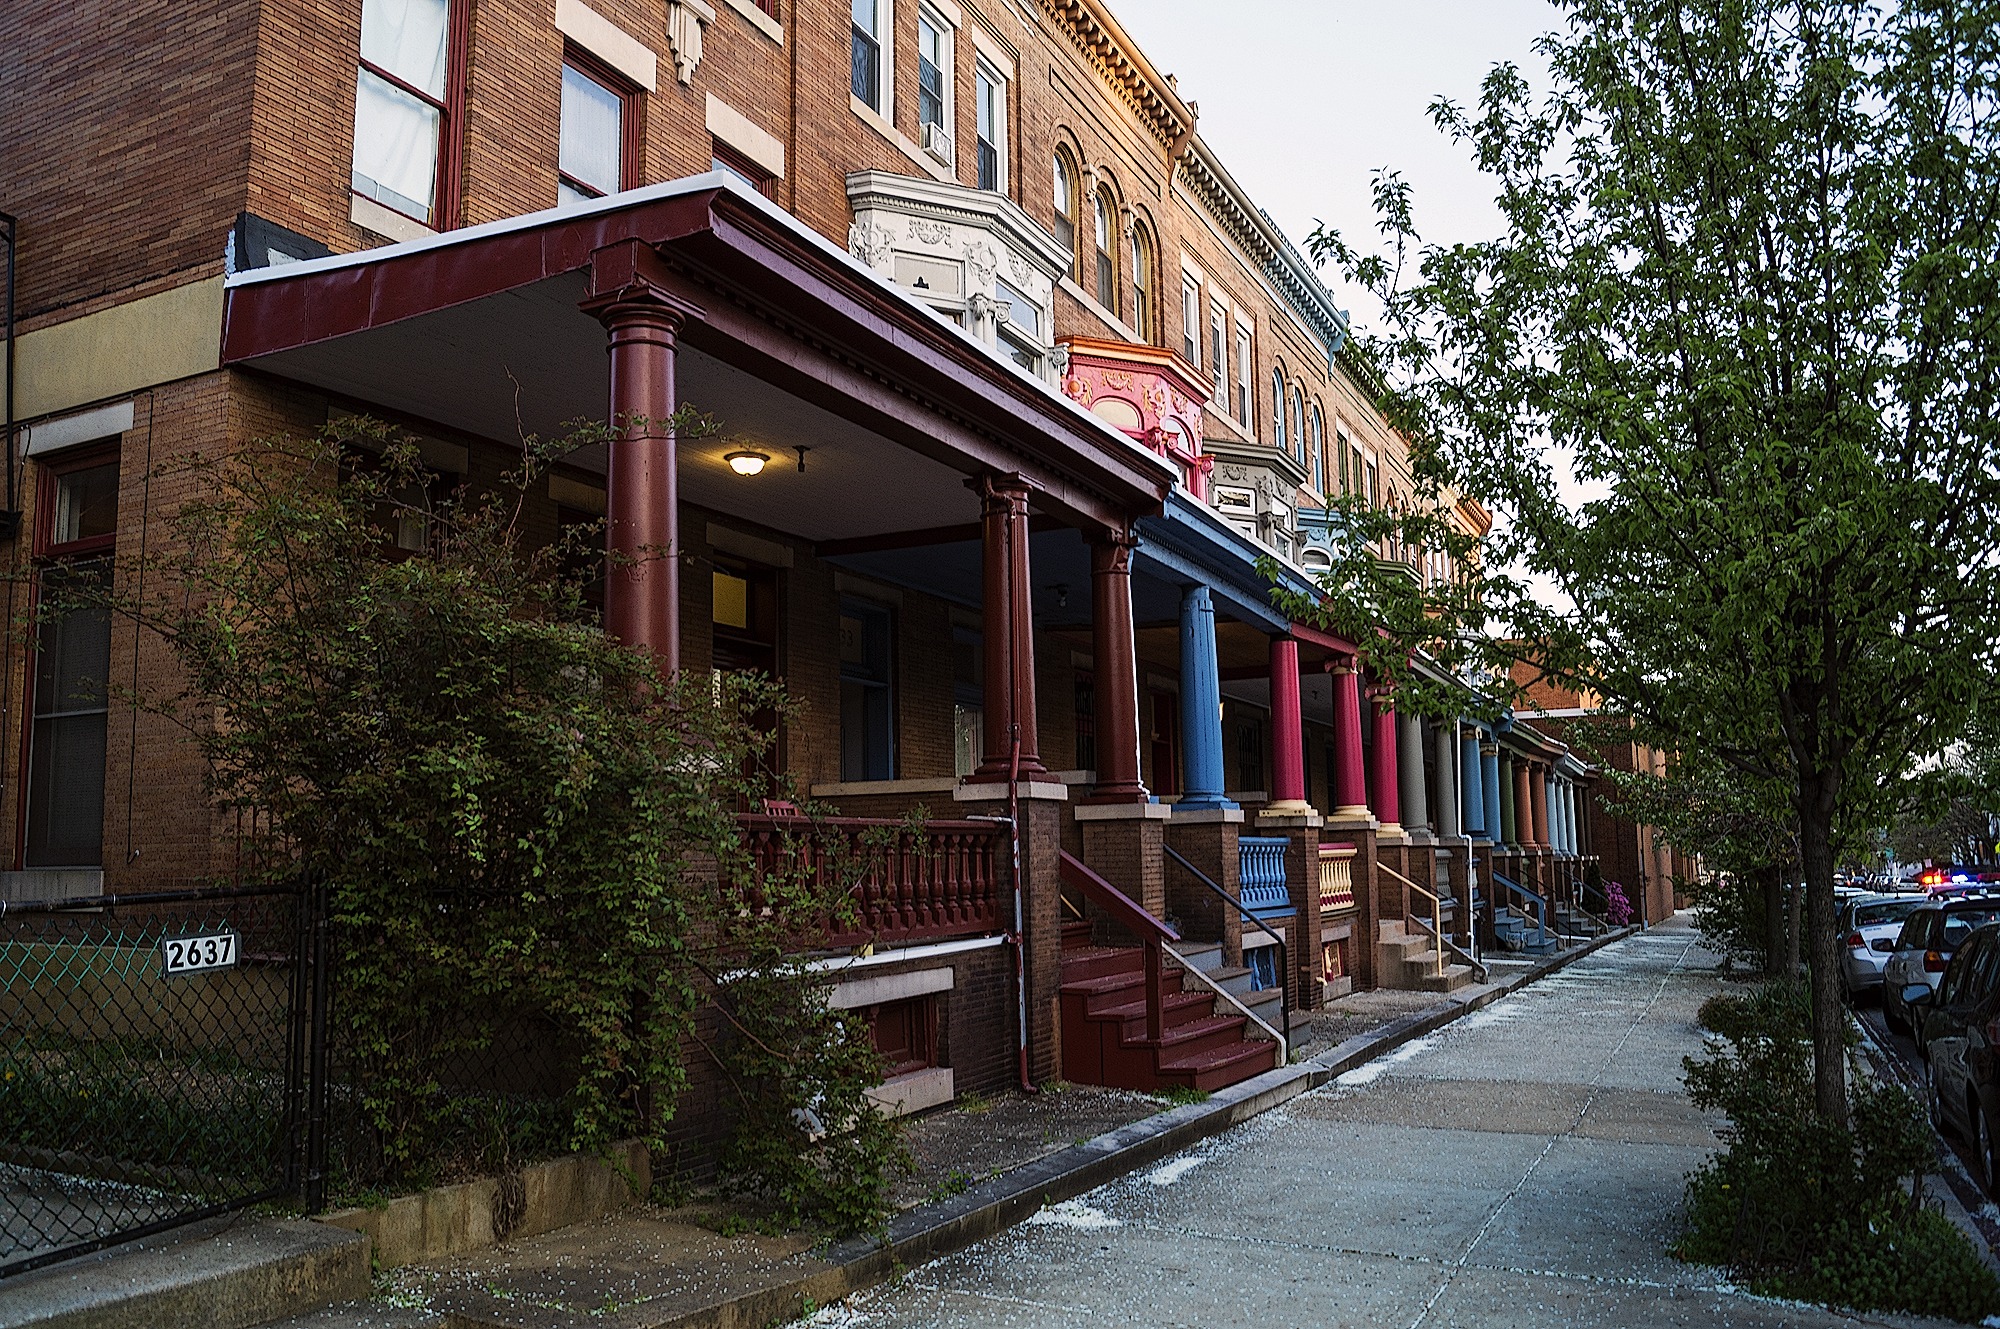
architecture, road, street, house, town, restaurant, city, urban, downtown, village, suburb, facade, homes, baltimore, neighbourhood, row houses, urban area, residential area, human settlement